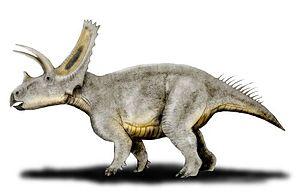
Titanoceratops est un genre éteint de dinosaures cératopsidés herbivores du Crétacé supérieur retrouvé au Nouveau-Mexique. Sa taille est estimée à 6,80 mètres pour une masse d'environ 6,55 tonnes, ce qui le rapproche des dimensions de Torosaurus et Triceratops. Il est le plus récent membre connu de la tribu des Triceratopsini.